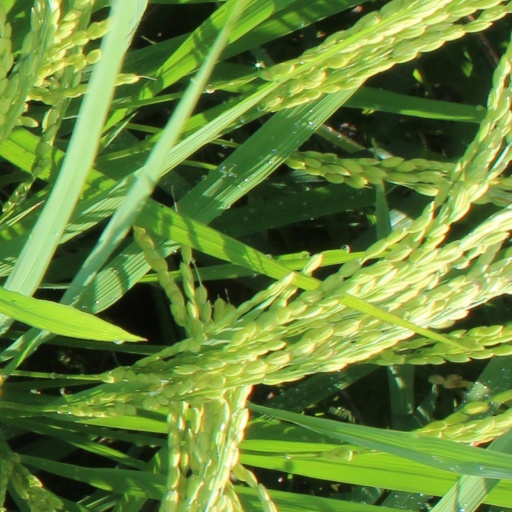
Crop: rice